Martyn Waghorn

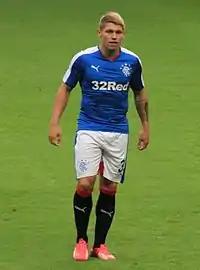
Waghorn playing for Rangers in 2015

On 20 July 2015, Waghorn signed a three-year deal with Scottish Championship side Rangers along with Wigan teammate James Tavernier. He continued using 33 as his squad number, as with previous clubs, due to superstition. Waghorn scored a double on his debut for Rangers in the Scottish Challenge Cup against Hibernian on 25 July 2015 in a 6–2 win. He netted twice from the penalty-spot in a 5–1 defeat of Queen of the South on 30 August 2015. He scored twice from the penalty spot again in a 5–0 win over Raith Rovers at Ibrox on 5 September 2015. His striking dominance continued when he scored two goals in a 2–1 win over Dumbarton on 21 September 2015.